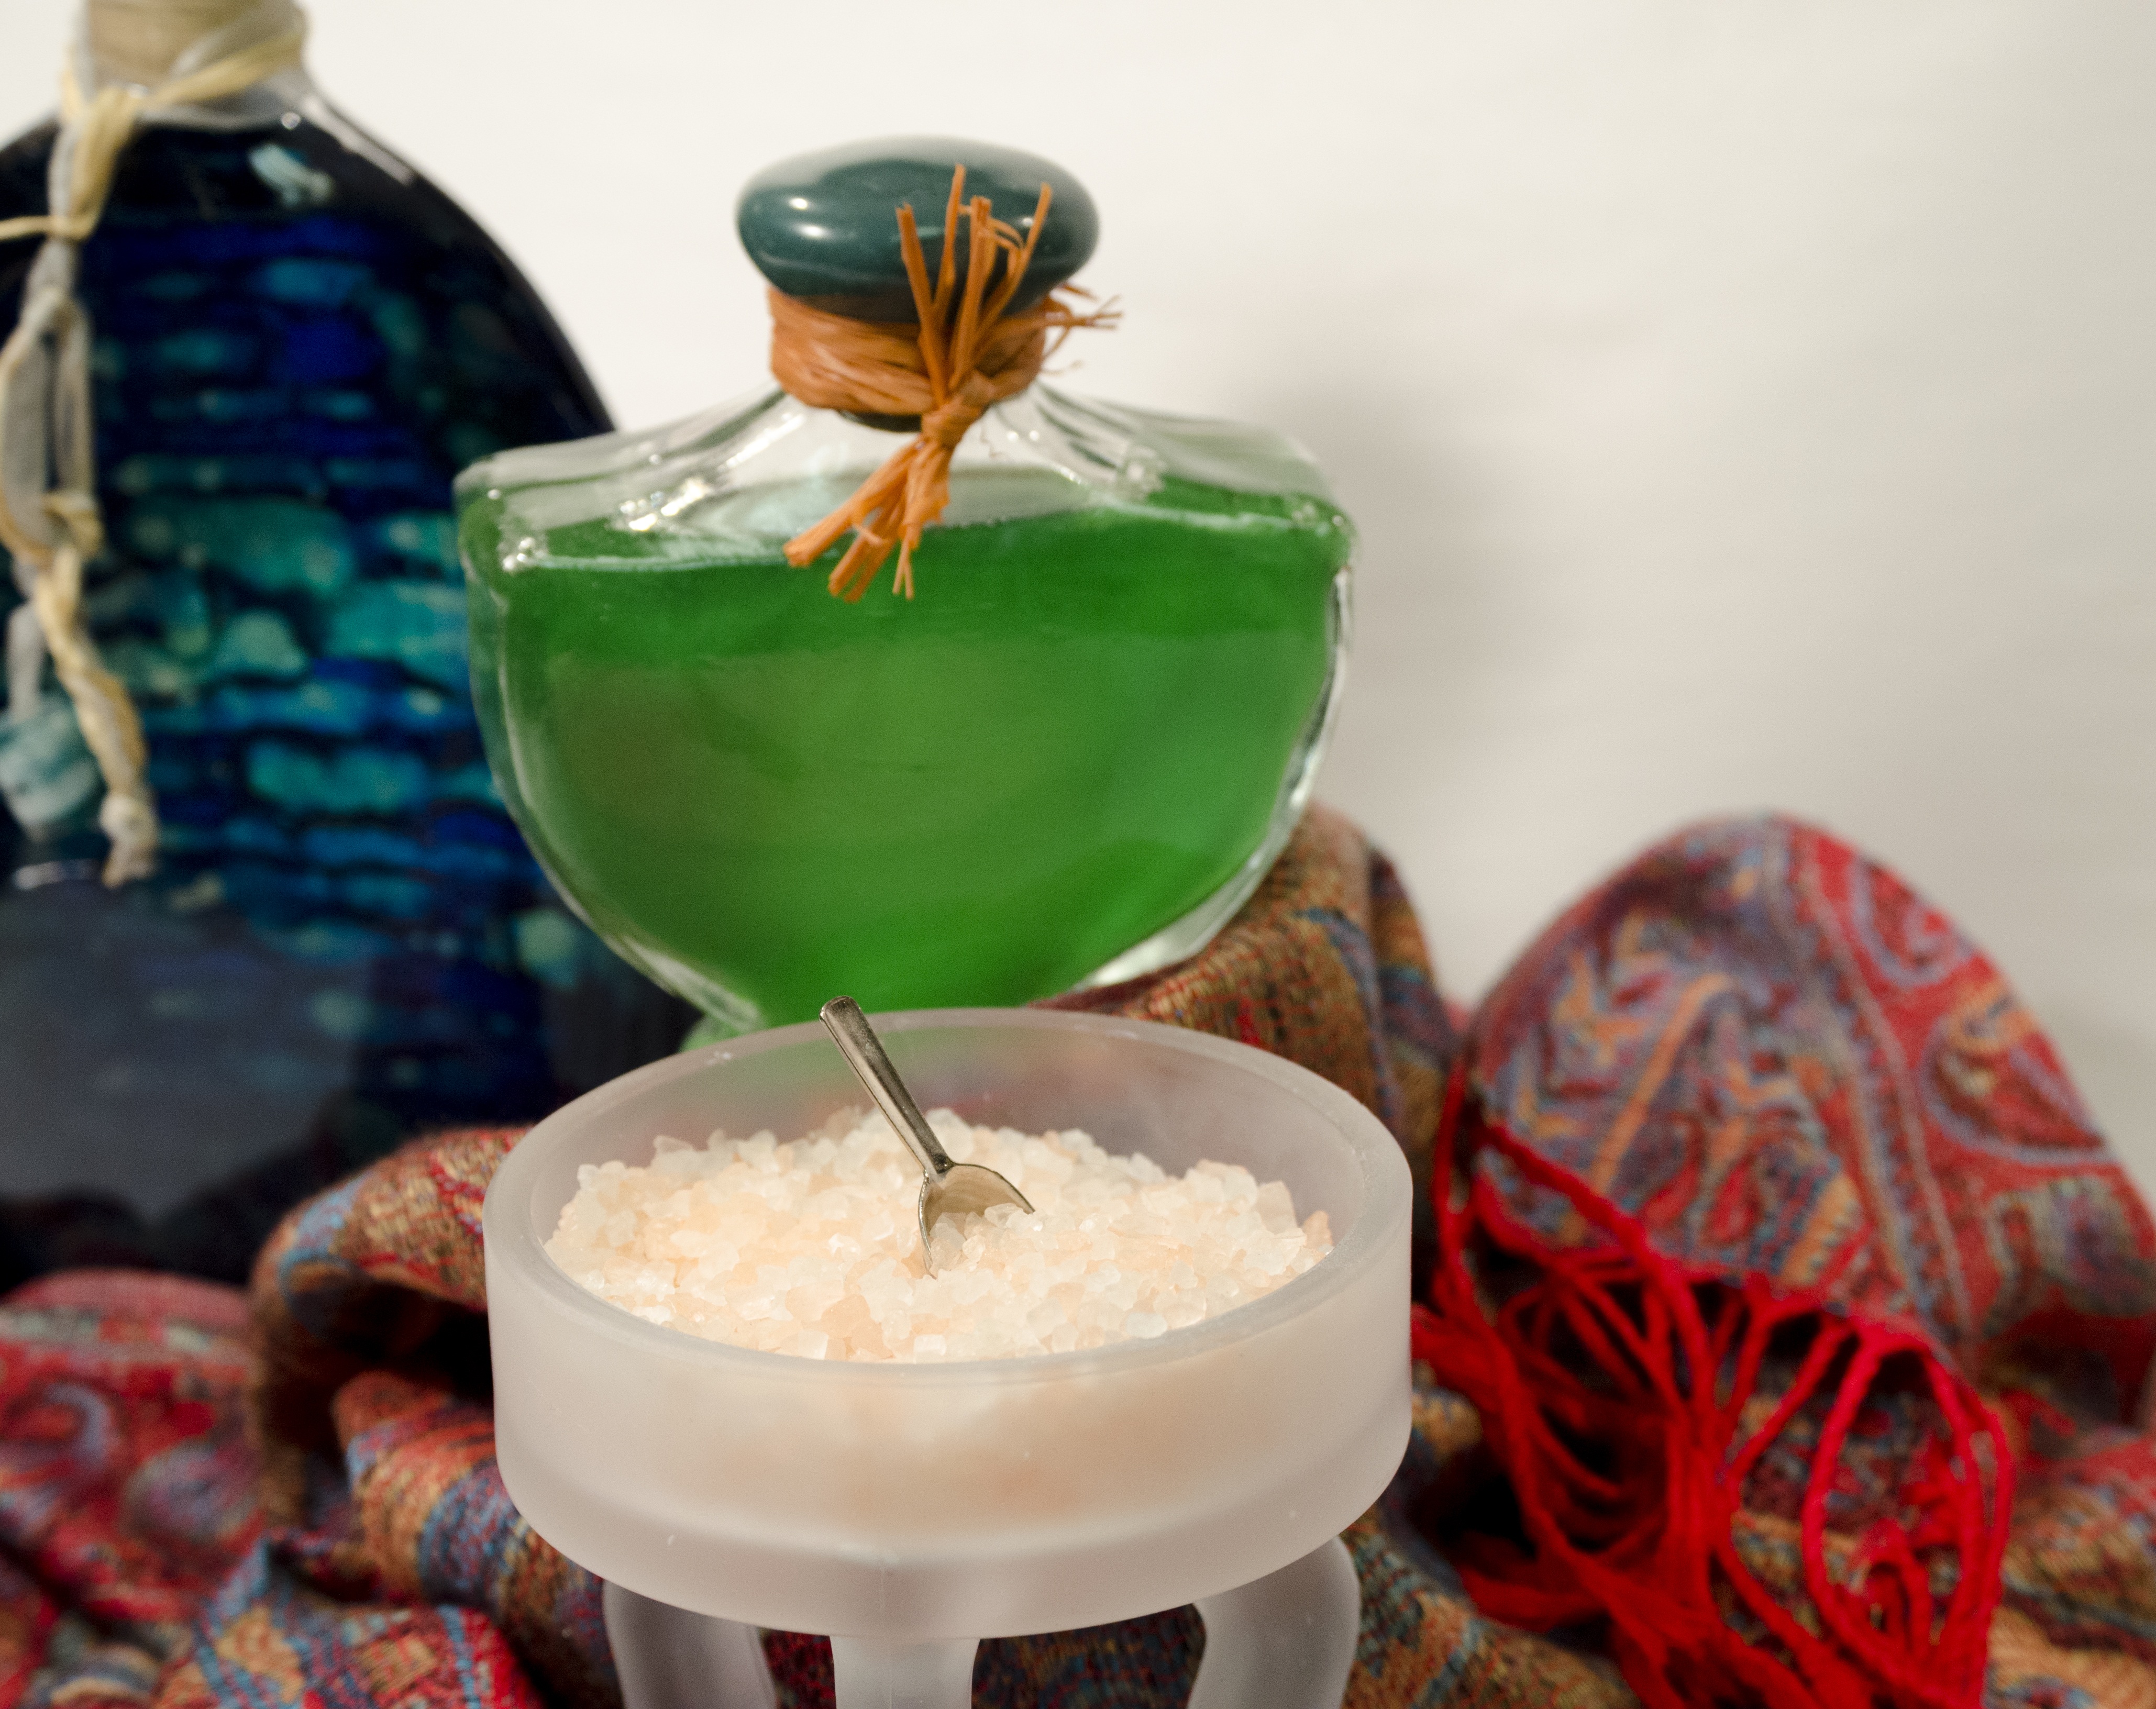
water, woman, food, relax, produce, calm, clean, drink, lighting, bathtub, relaxation, luxury, spa, skin, bath, liqueur, shower, therapy, aromatherapy, treatment, flavor